2016 UEFA European Under-17 Championship

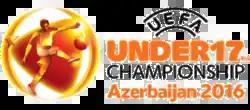

The 2016 UEFA European Under-17 Championship was the 15th edition of the UEFA European Under-17 Championship (34th edition if the Under-16 era is included), the annual European international youth football championship contested by the men's under-17 national teams of UEFA member associations. Azerbaijan, which were selected by UEFA on 20 March 2012, hosted the tournament between 5 and 21 May 2016.